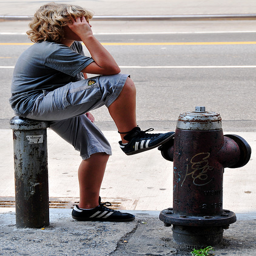
A man sitting on top of a pole next to a fire hydrant.
A boy sitting on a pole with his foot on the fire hydrant.
A young man sits on a street barrier with his foot on a fire hydrant.
a person sitting on a pole while talking on a phone
a person sitting on a fire hydrant on a city street